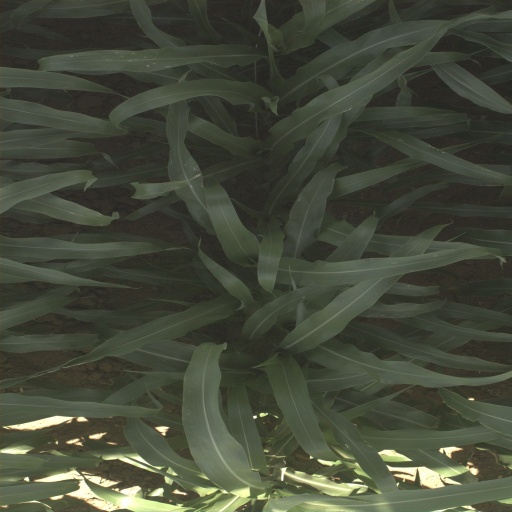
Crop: sorghum